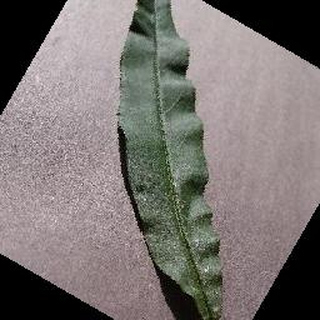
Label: healthy_peach